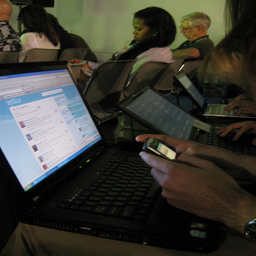
A group of people on their lap tops.
A person witb a laptoo in his lap sending a text message.
An open laptop computer sitting on someones lap.
A group of people sitting in chairs with cellphones and laptops.
A meeting with people holding their laptop and mobile phones.